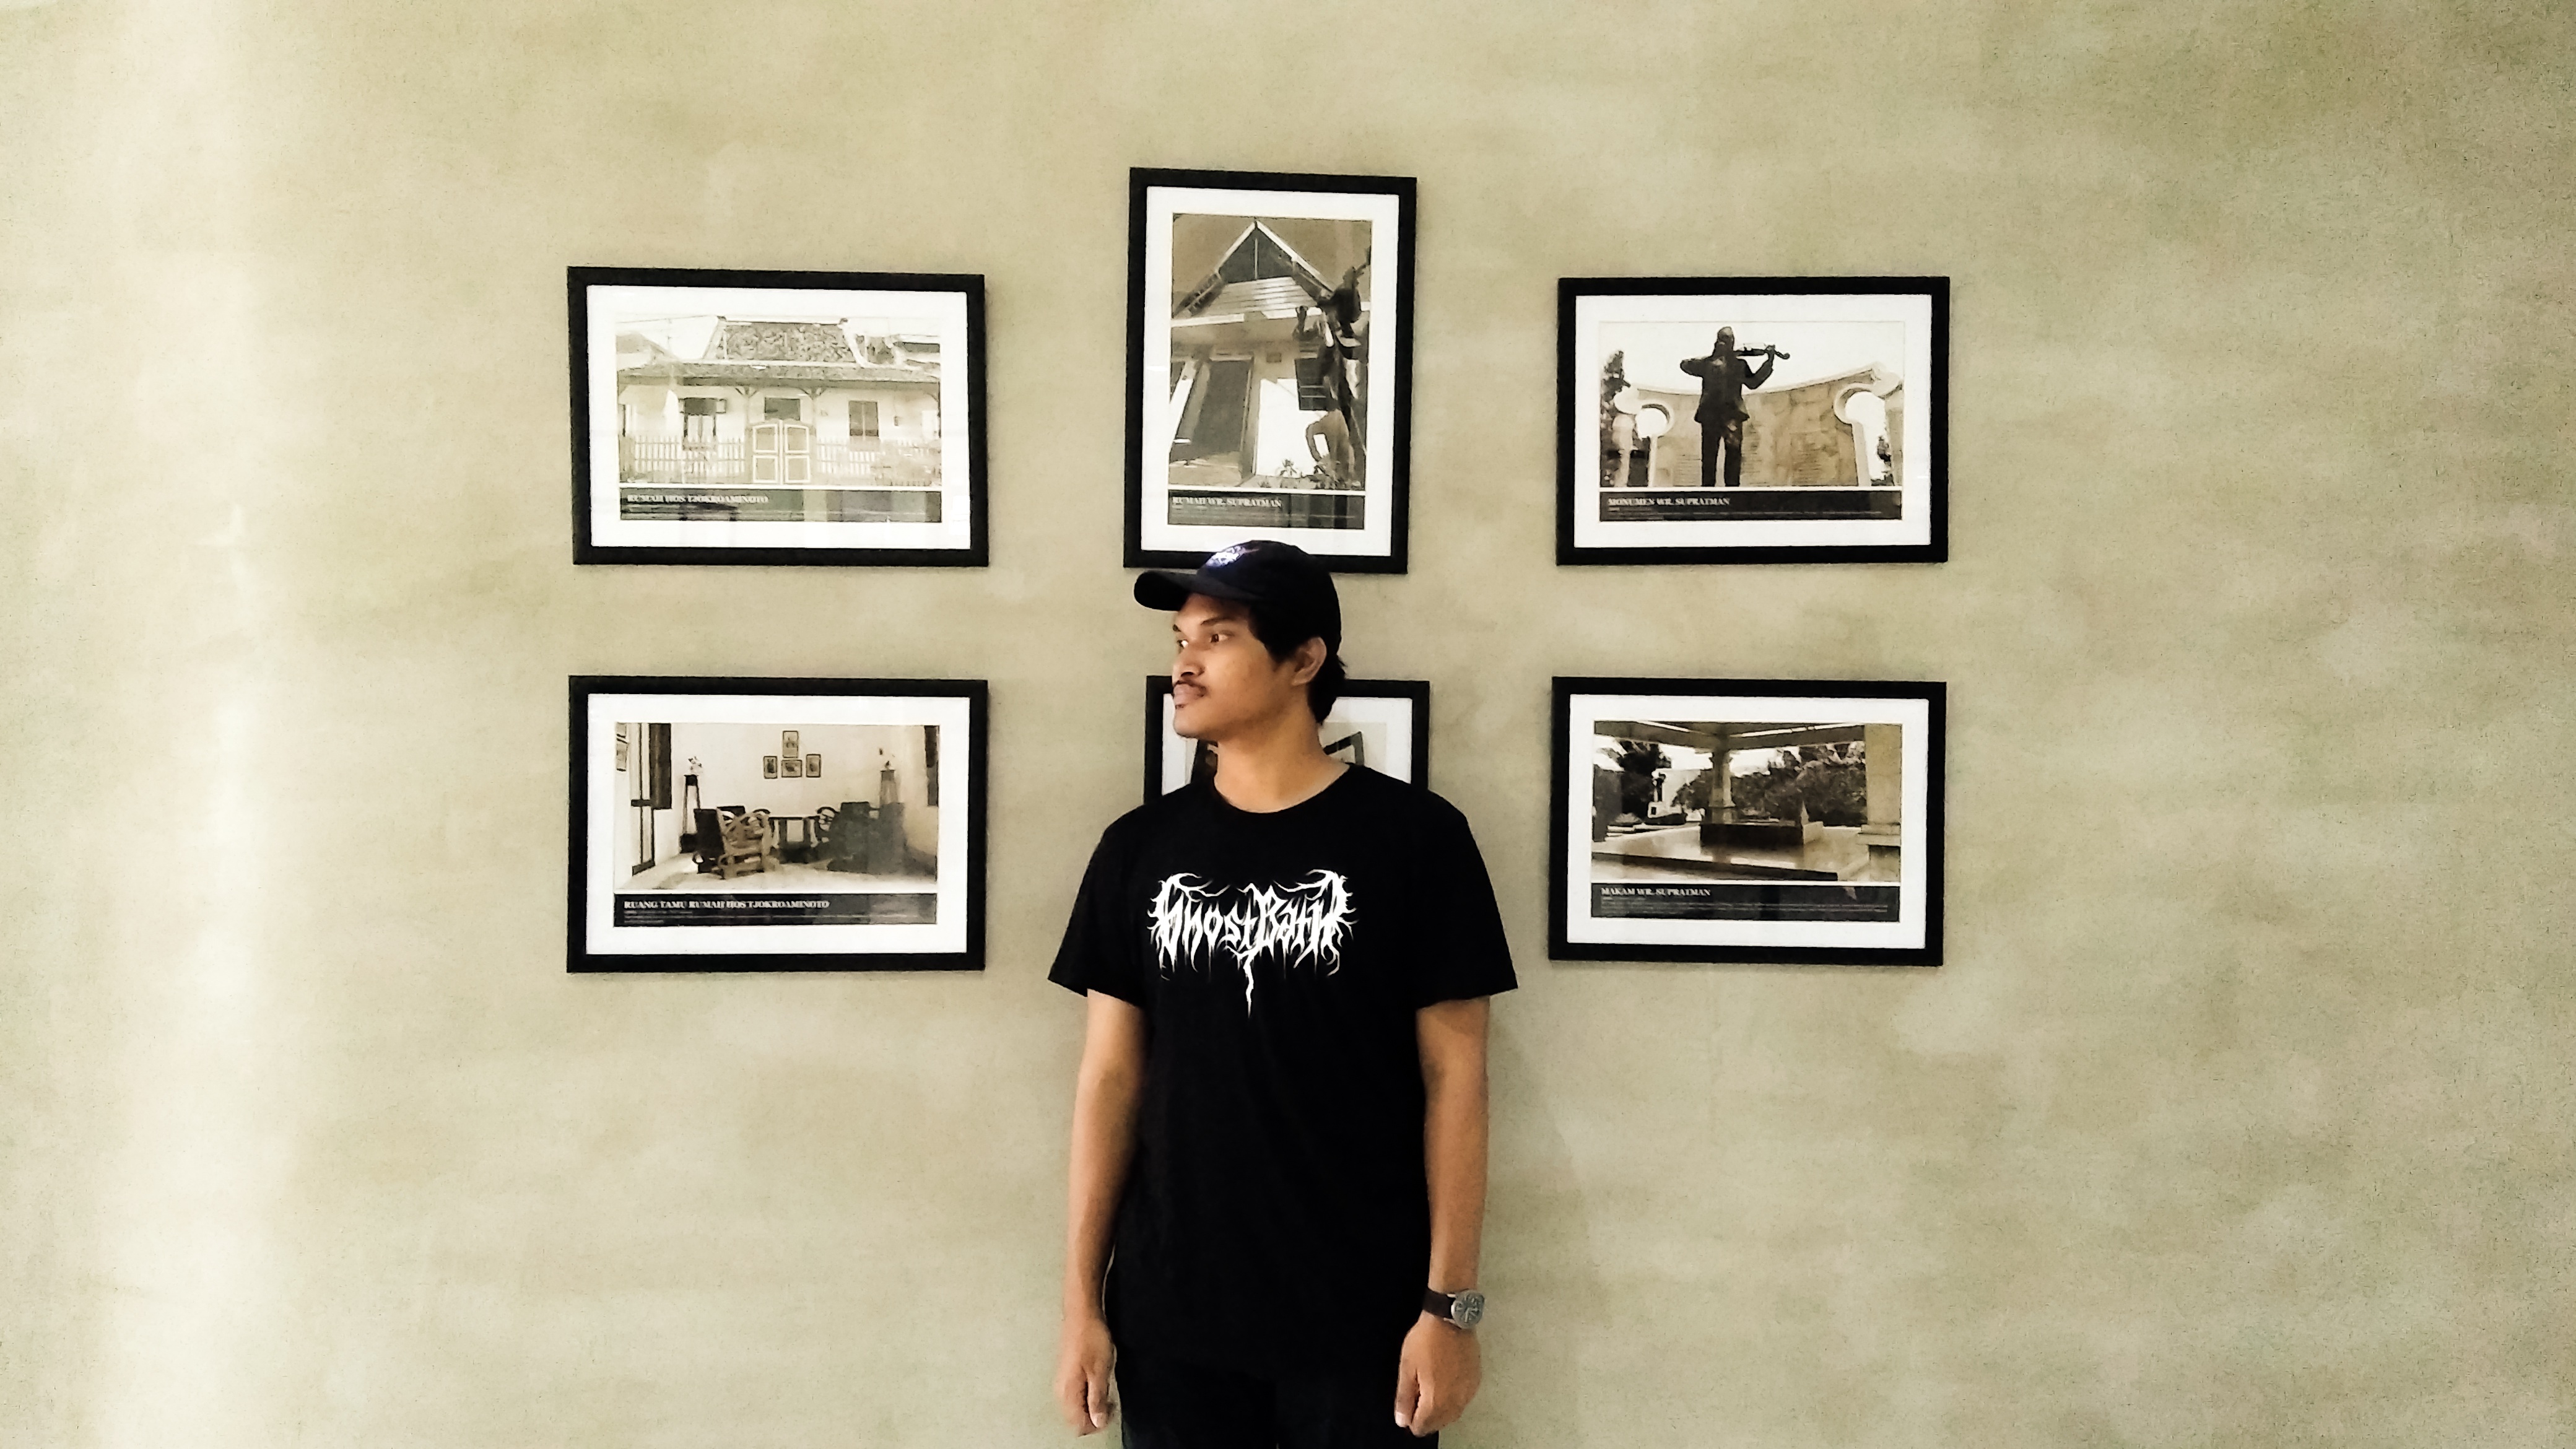
portrait, black, brand, design, photograph, image